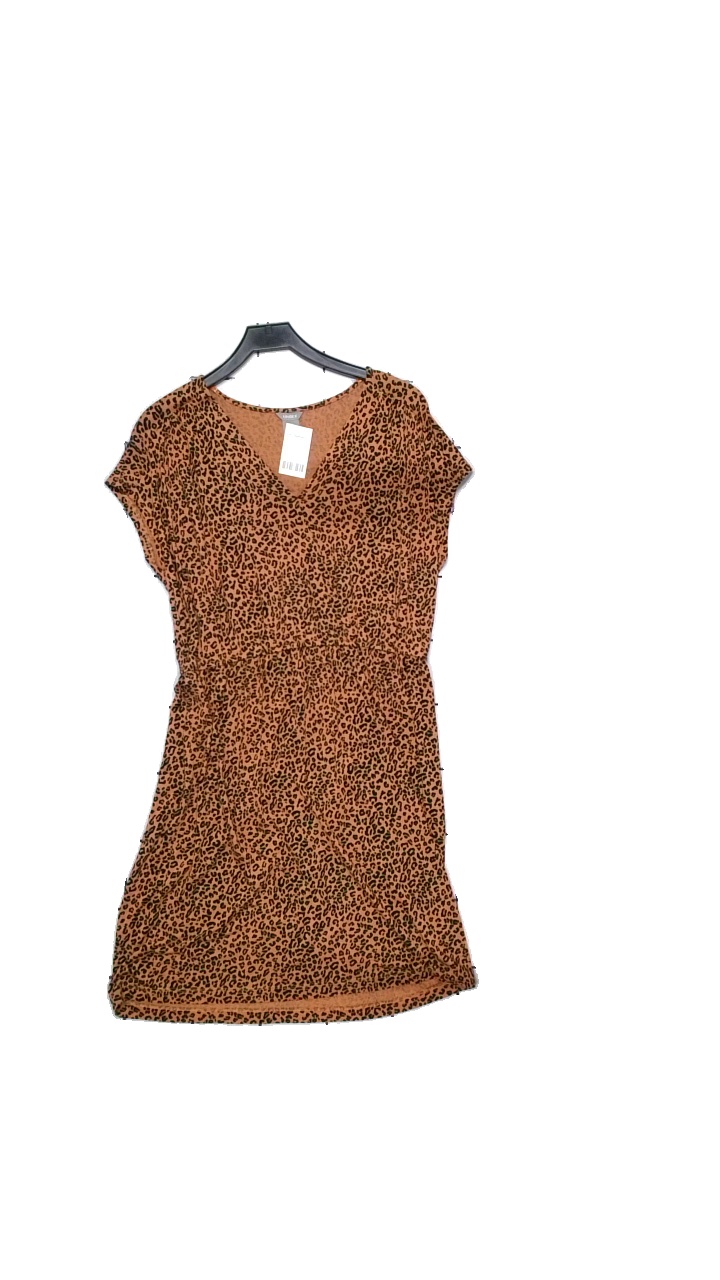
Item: Dress (Ladies)
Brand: Lindex
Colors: Multicolor, Black, Brown
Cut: Loose
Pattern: Animal print
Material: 55% lyocell, 45% viscose
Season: All
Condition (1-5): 4
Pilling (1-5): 5
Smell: Minor
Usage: Reuse
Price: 50-100